Battle of Salamis

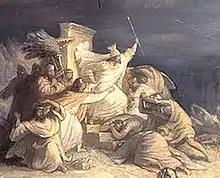
The wrath of Xerxes looking at the Battle of Salamis from his promontory, by Wilhelm von Kaulbach (detail).

In the immediate aftermath of Salamis, Xerxes attempted to build a pontoon bridge or causeway across the straits, in order to use his army to attack the Athenians; however, with the Greek fleet now confidently patrolling the straits, this proved futile. Herodotus tells us that Xerxes held a council of war, at which the Persian general Mardonius tried to make light of the defeat: